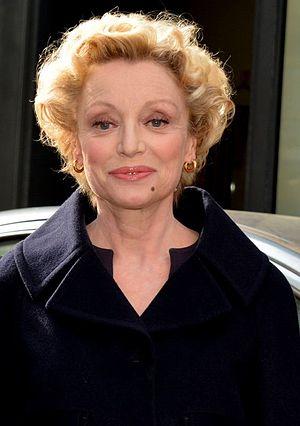
Caroline Silhol à la cérémonie des Molières
Caroline Silhol, également créditée sous le nom de Caroline Sihol, est une actrice, scénariste et productrice française née le 10 août 1949 à Paris. Fille de Jean Louis Silhol et d'Anne Le Barazer